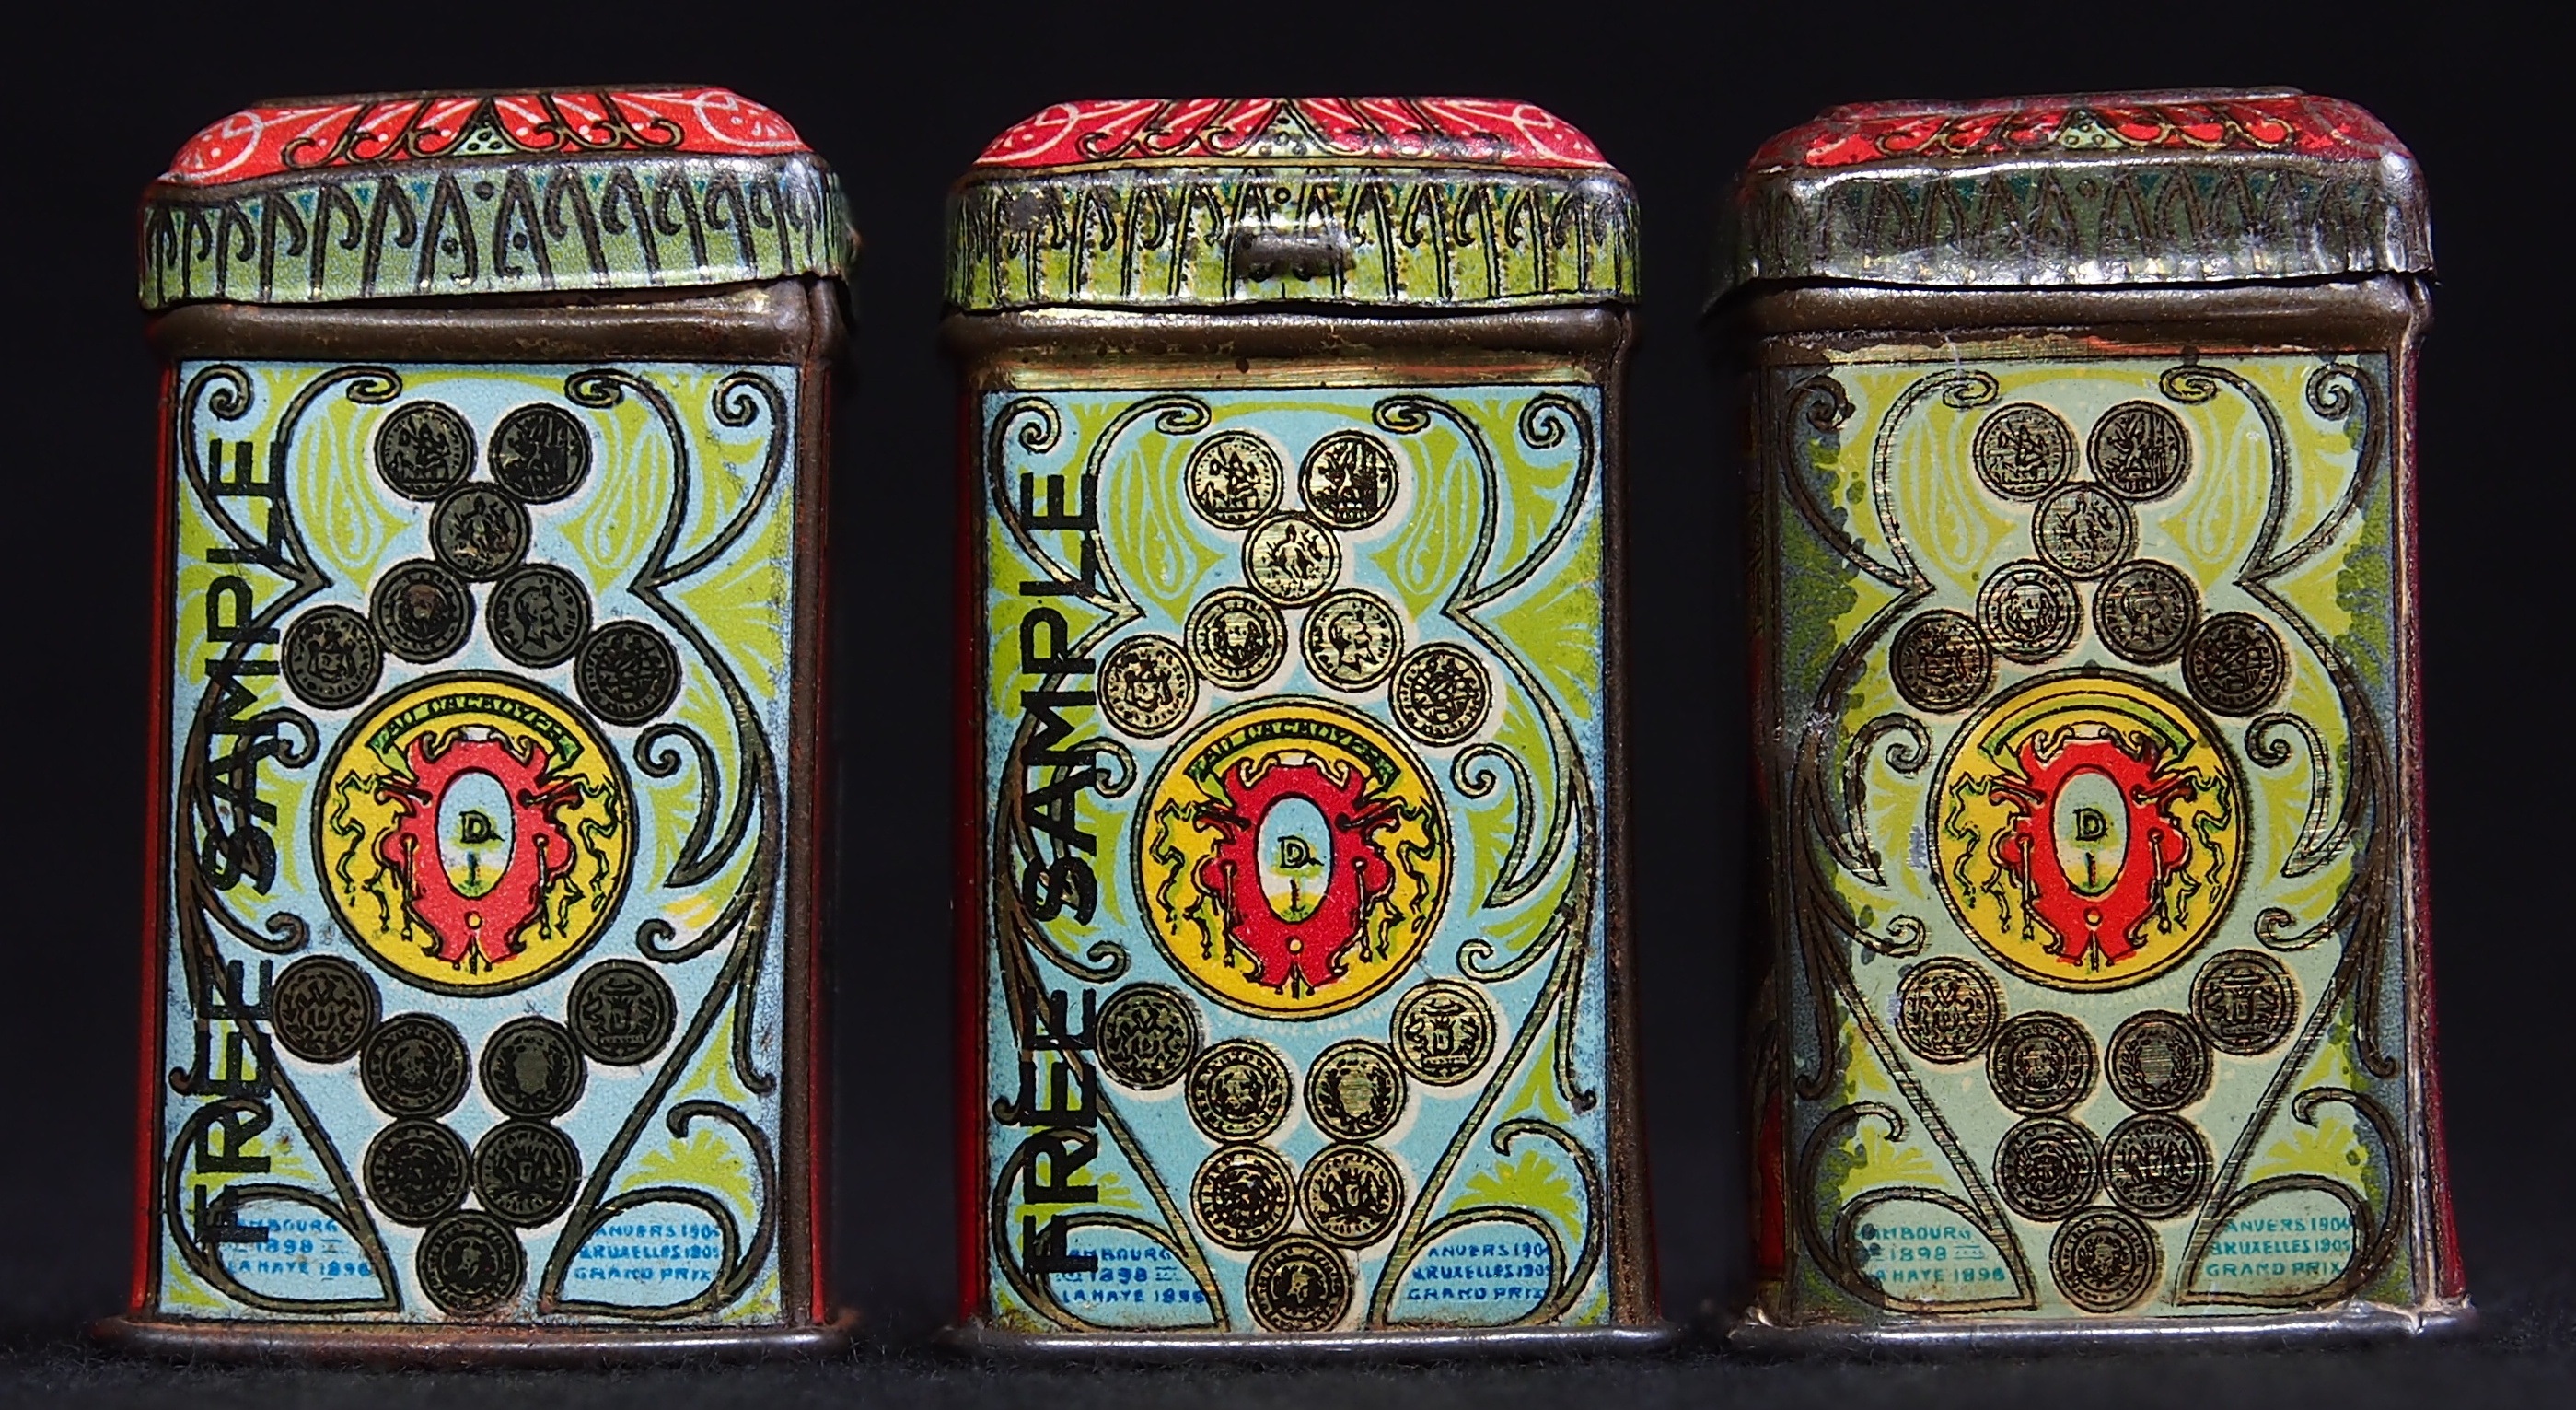
window, glass, old, food, box, material, package, product, art, container, tin, cacao